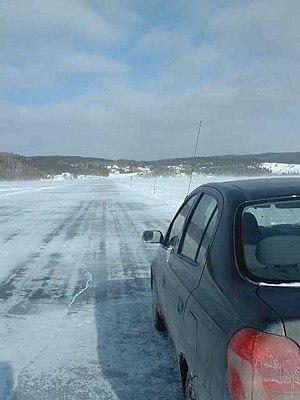
Pont de glace en hiver sur le lac Témiscouata au Québec, entre Notre-Dame-du-Lac et Saint-Juste-du-Lac.
Le lac Témiscouata est un lac de la région du Témiscouata dans le sud-est du Québec, au Canada. Long de 45 km et large de 2 km et d’une superficie de 67 km², il est la source de la rivière Madawaska qui se déverse dans le fleuve Saint-Jean. Le lac Témiscouata est le second lac en importance sur la rive sud du fleuve Saint-Laurent, après le lac Memphrémagog. Il fait partie des voies navigables historiques.
Saint-Juste-du-Lac est une municipalité dans la municipalité régionale de comté du Témiscouata au Québec, située dans la région administrative du Bas-Saint-Laurent.
Un pont de glace est un pont fabriqué par l'homme à partir d'eau gelée. Il sert principalement à traverser un cours d'eau l'hiver. Il permet, notamment, l'accès à des communautés ne possédant pas de route ou de pont permanents.